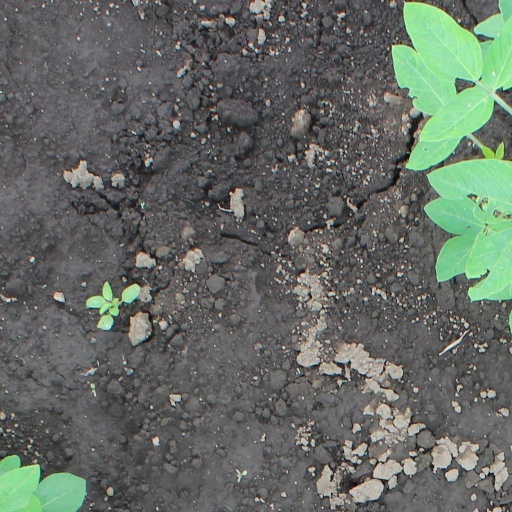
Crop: soybean